Anton Klaus

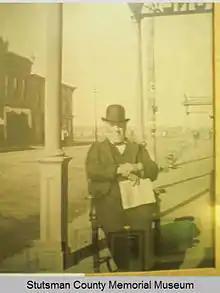
Anton Klaus, c. 1895

Anton Klaus (December 30, 1829 – July 22, 1897) was a German American immigrant, businessman, and politician. He served as the 12th mayor of Green Bay, Wisconsin.